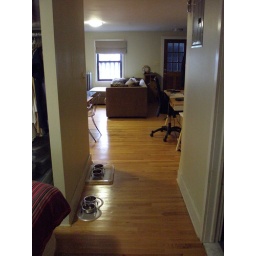
Connecting hallway between kitchen and bedroom (left). Bathroom is on the right. Door in the background is the entrance